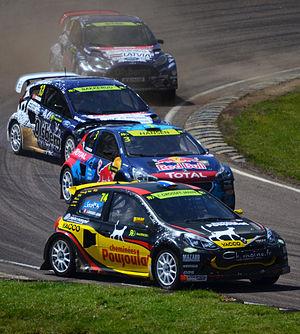
Jérôme Grosset-Janin, né le 19 juin 1984 à Sallanches, est un pilote de rallye et de rallycross français. Il a notamment remporté le Championnat de France de rallycross en 2013 et a terminé 2ème du Championnat d'Europe de rallycross en 2015 et 2016.